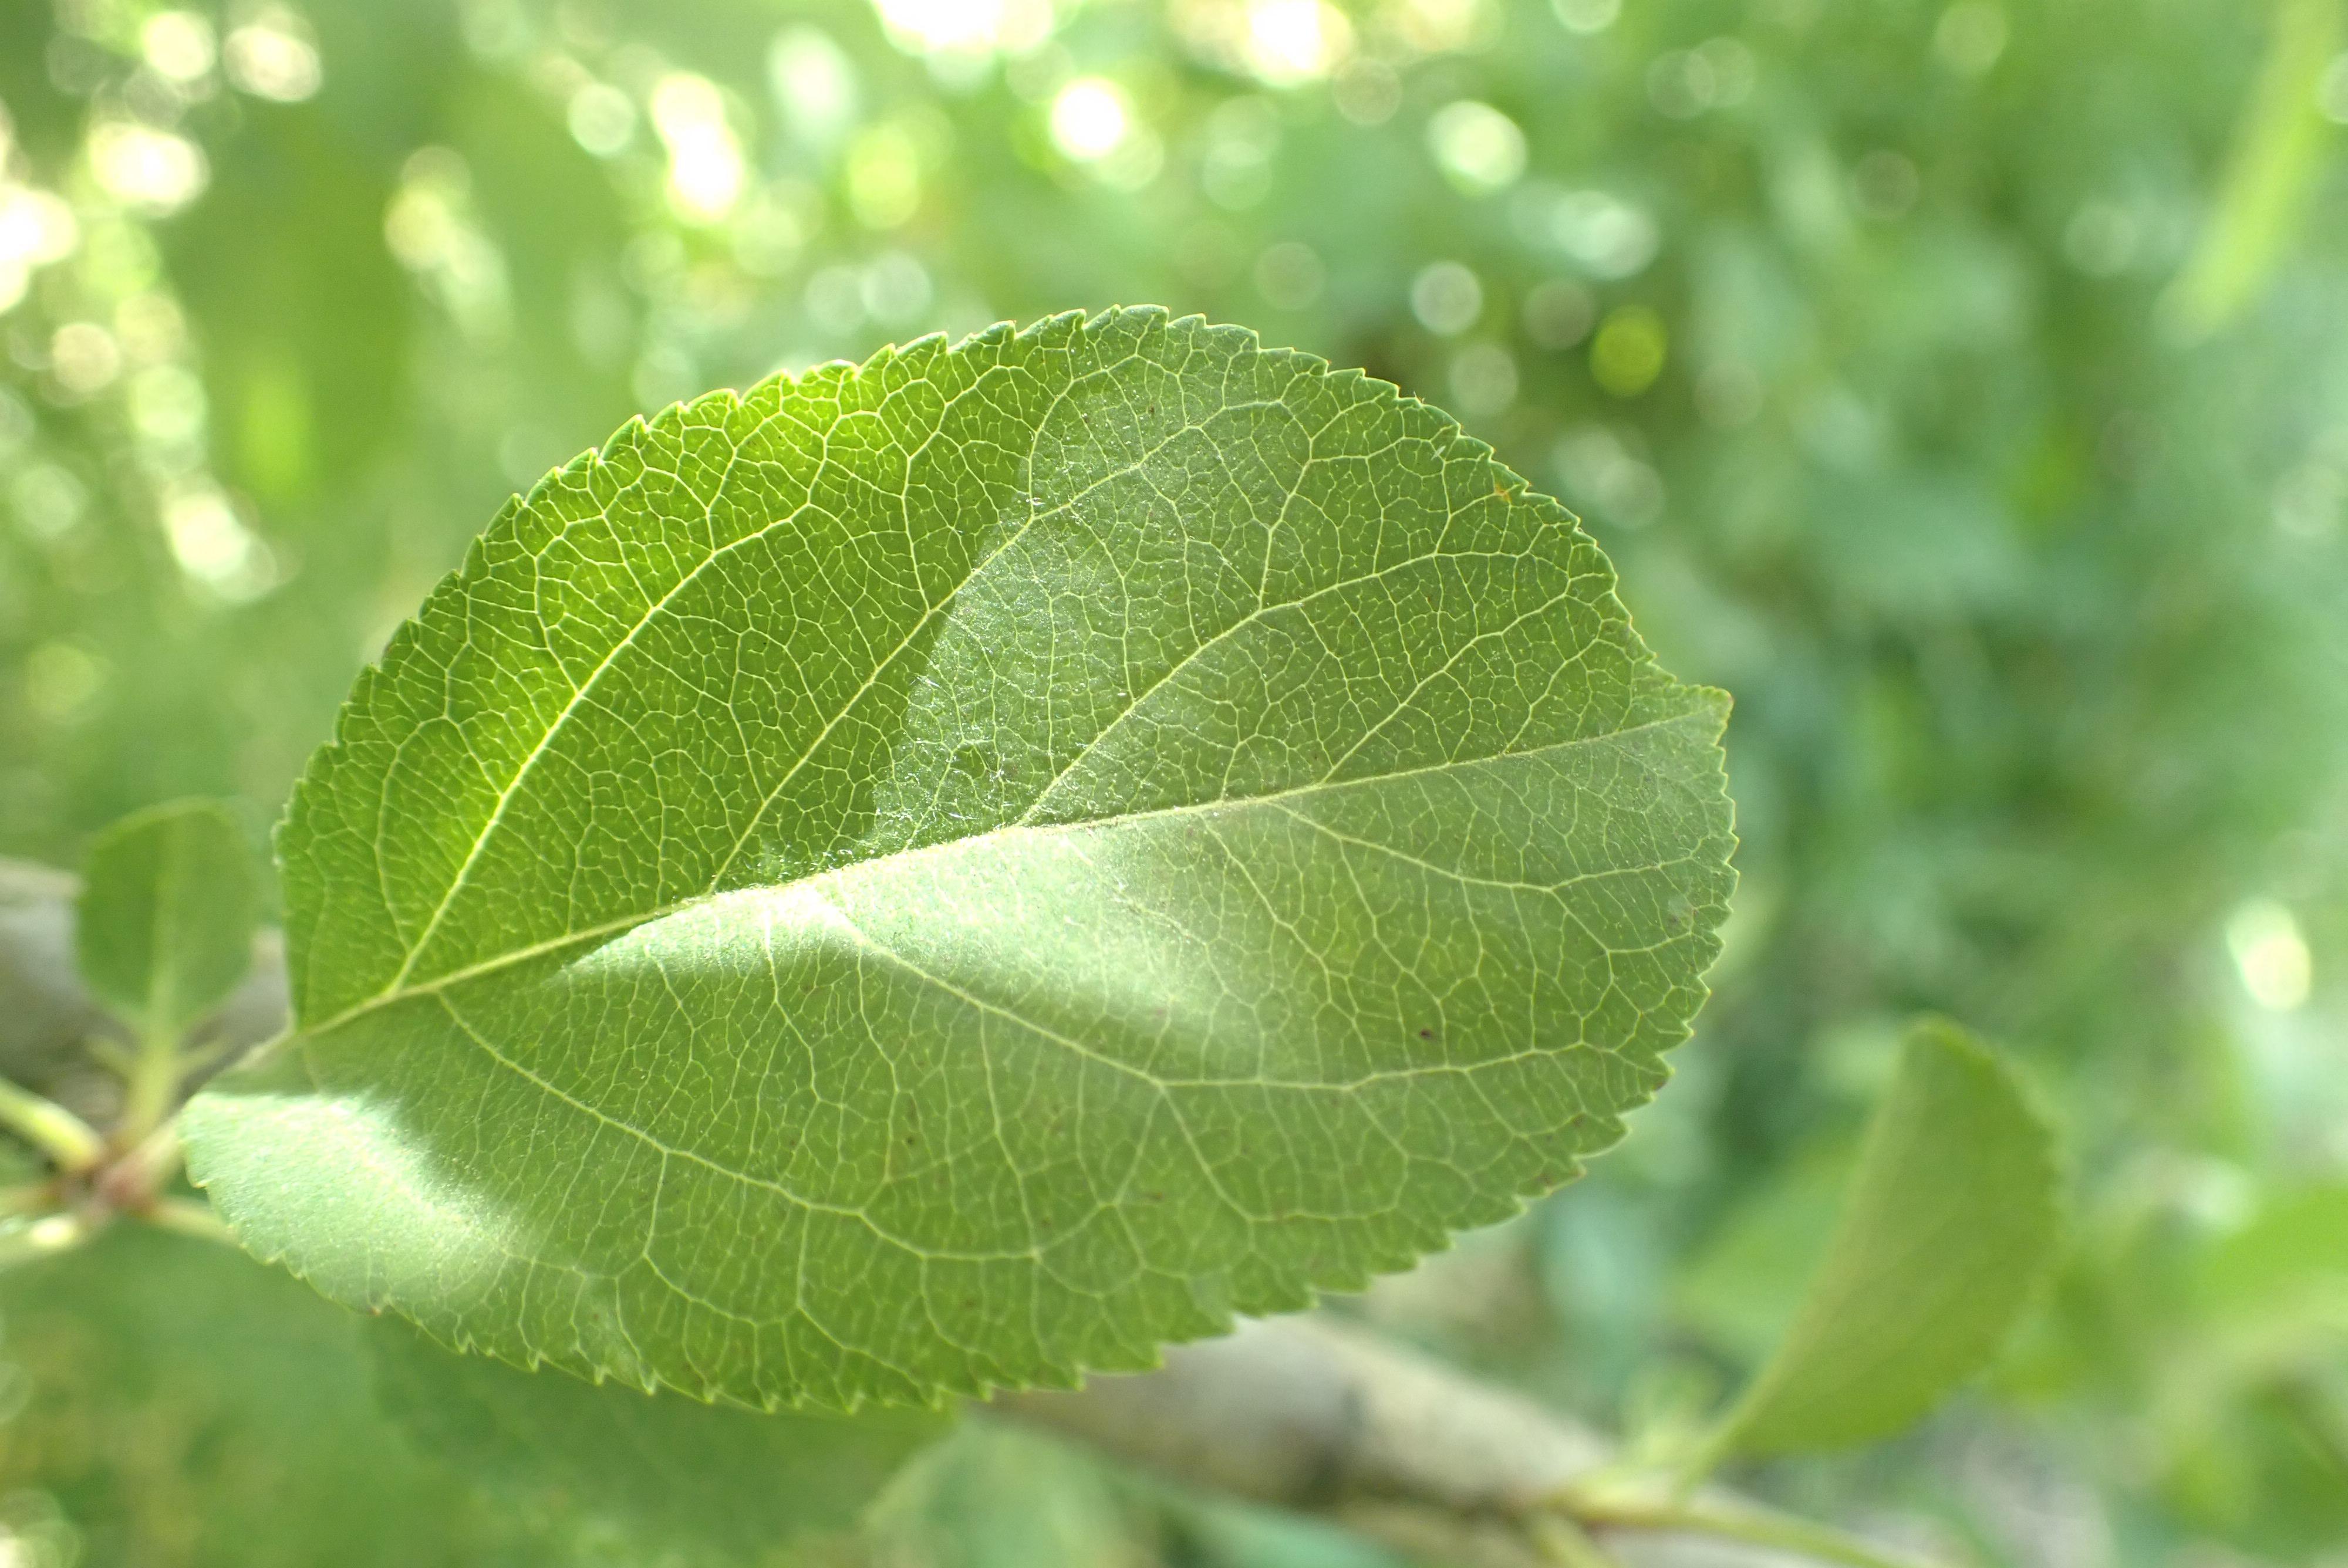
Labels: healthy